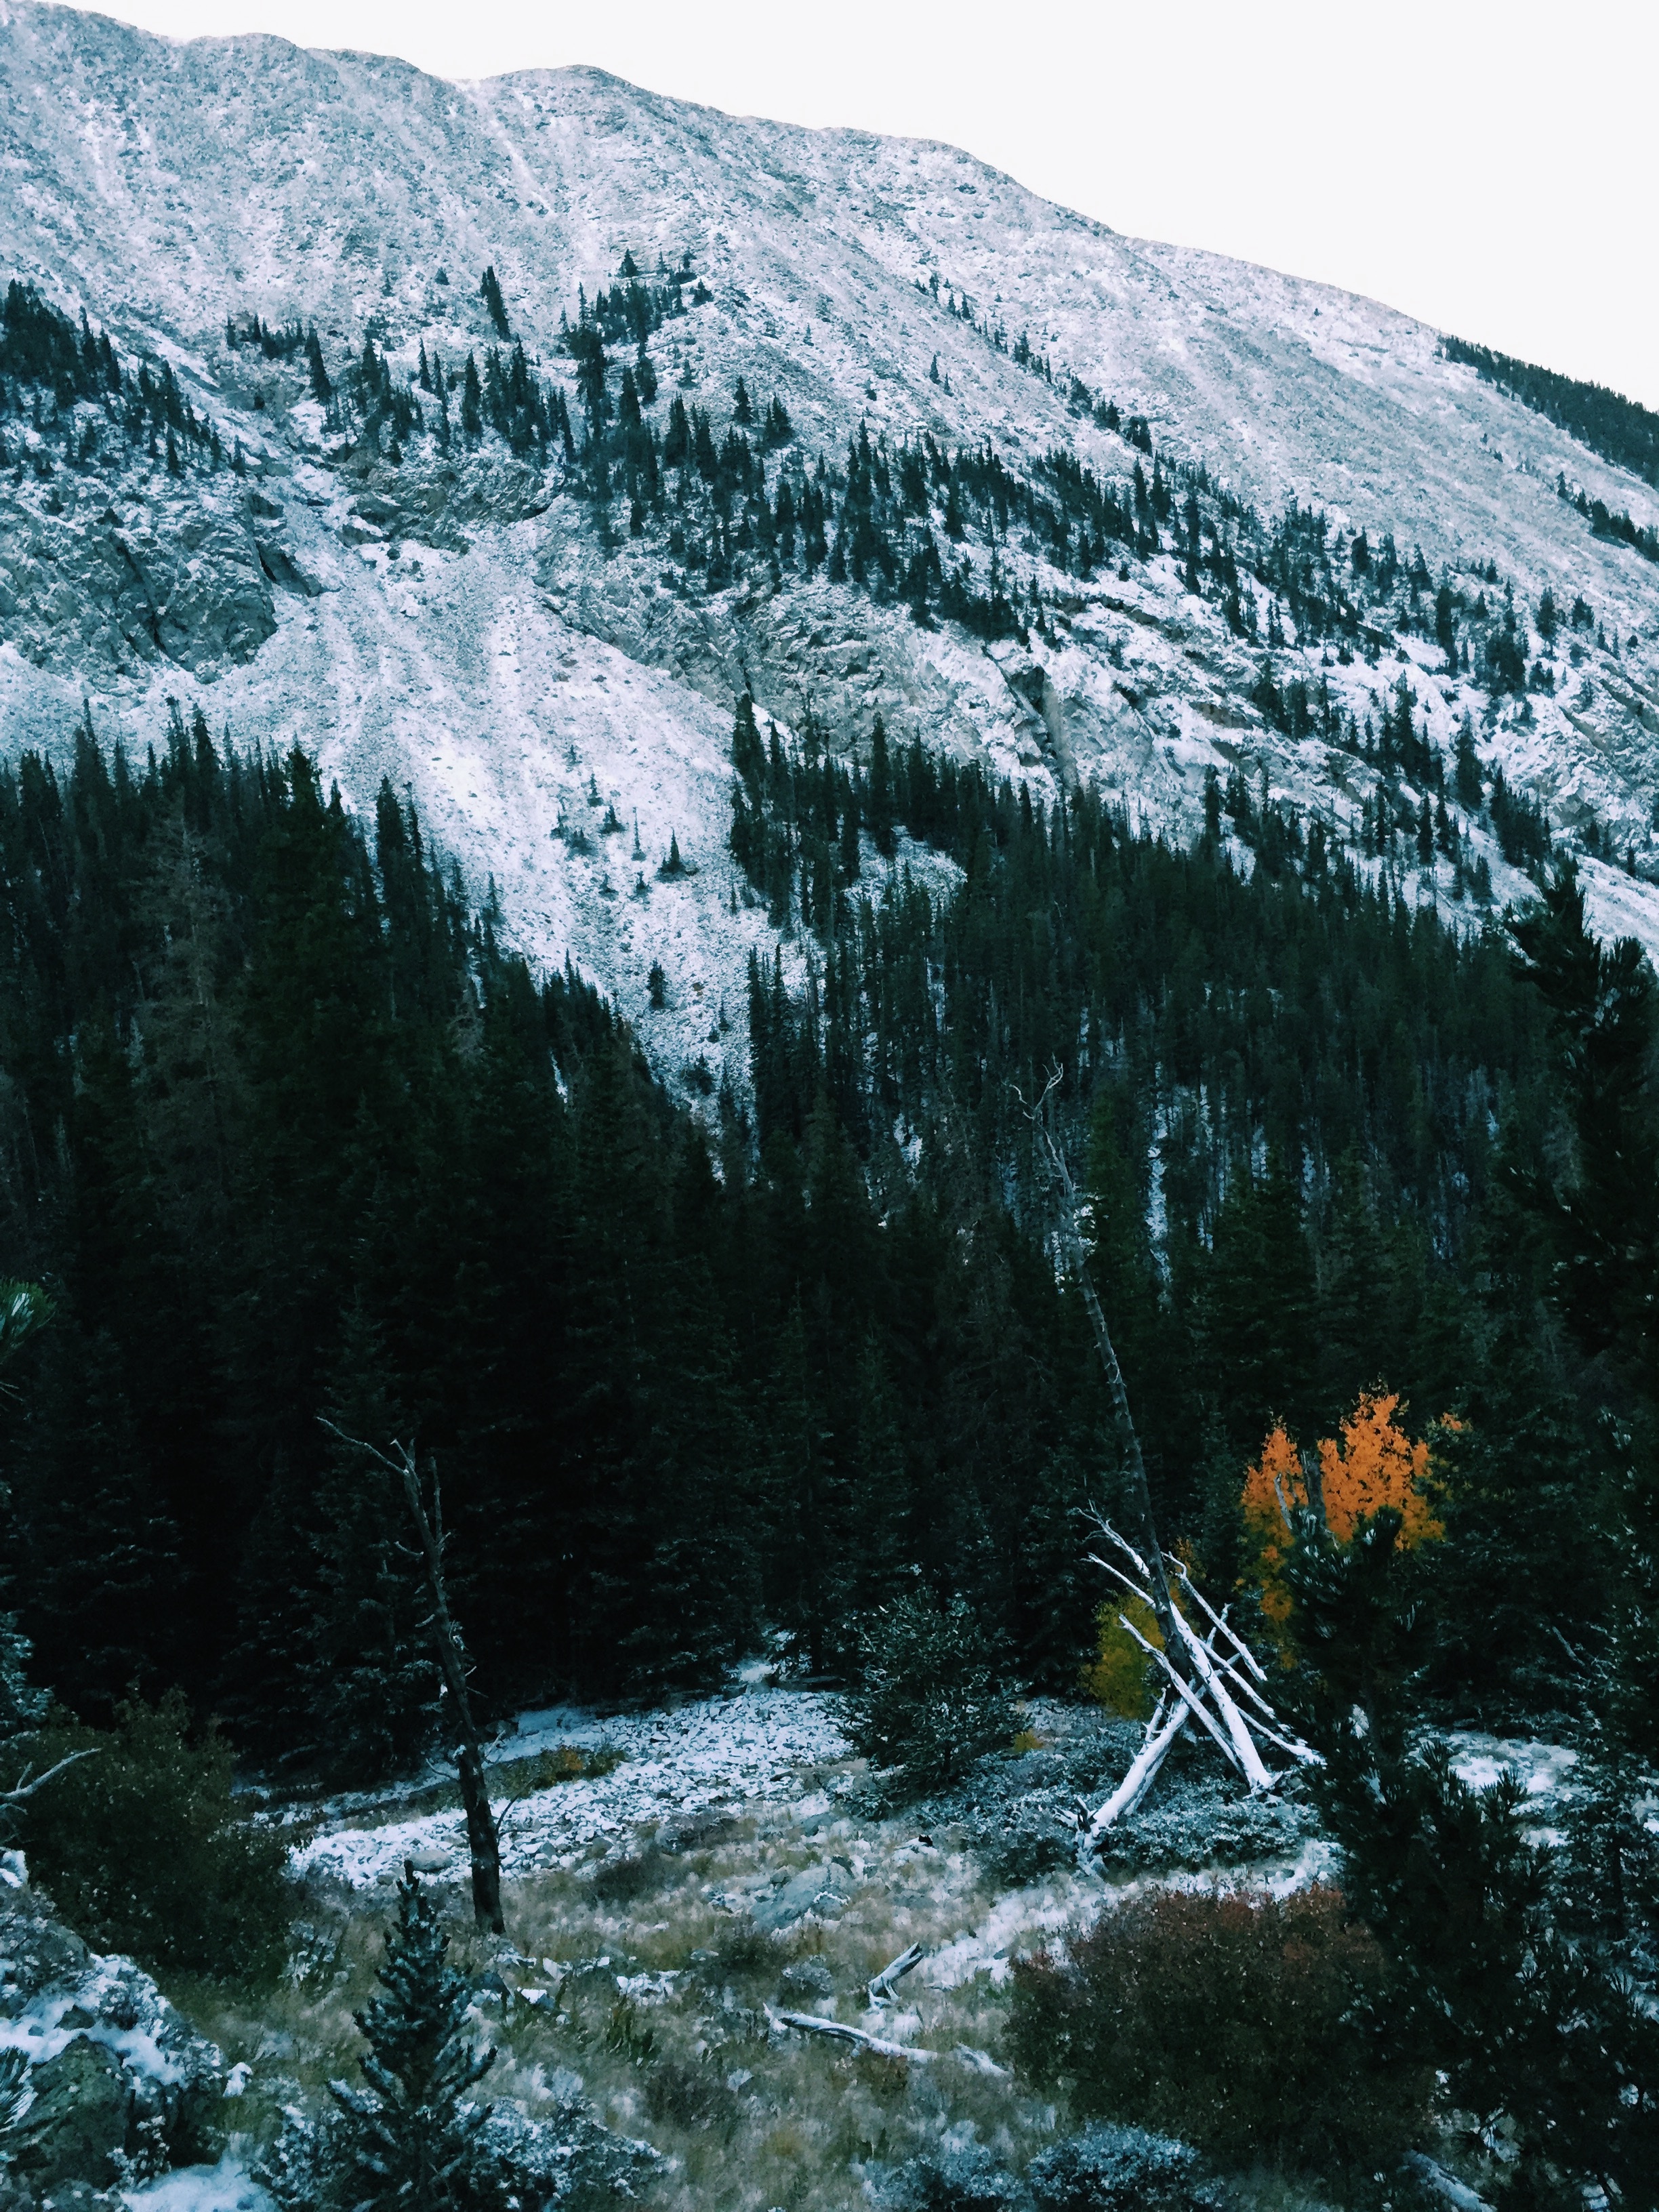
landscape, tree, nature, forest, wilderness, mountain, snow, winter, lake, valley, mountain range, weather, season, ridge, alps, plateau, cirque, landform, mountain pass, geographical feature, atmospheric phenomenon, mountainous landforms, geological phenomenon